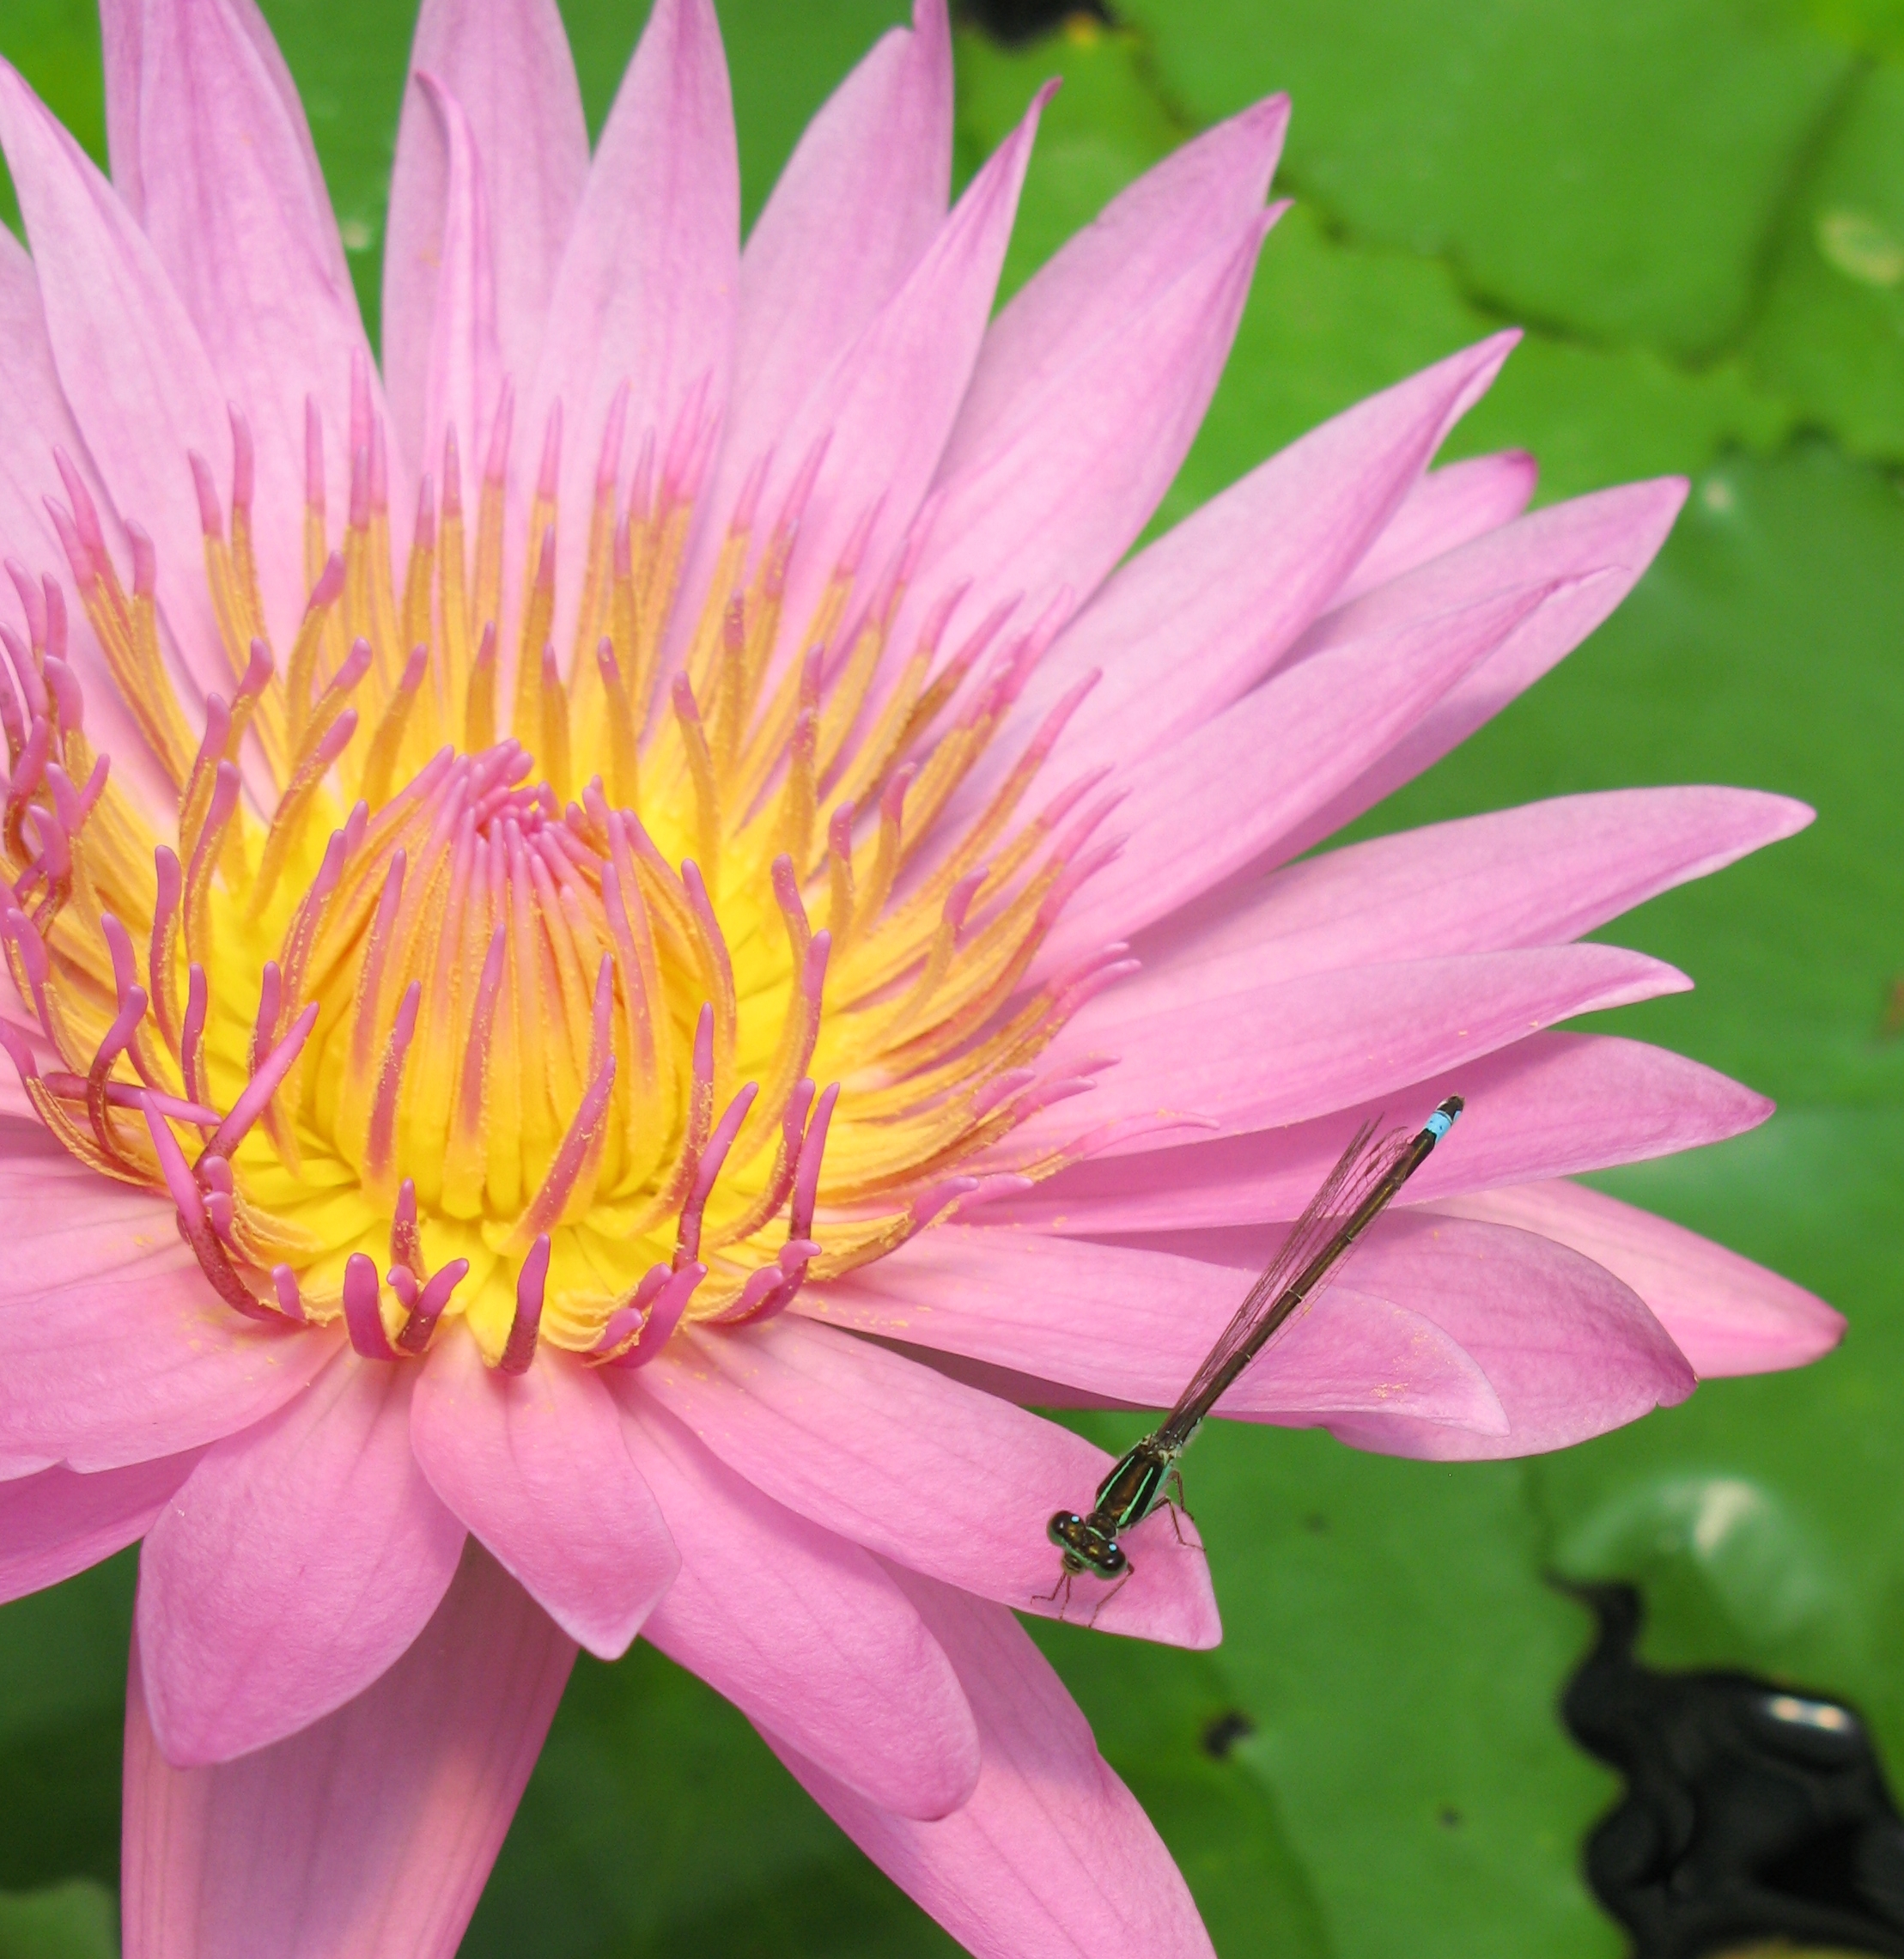
blossom, plant, flower, petal, golden, high, botany, sacred lotus, aquatic plant, flora, close up, lotus, common, hires, african, damselfly, ischnura, hi, res, resolution, g7, senegal, ubiquitous, bluetail, senegalensis, dartlet, macro photography, flowering plant, daisy family, annual plant, plant stem, land plant, lotus family